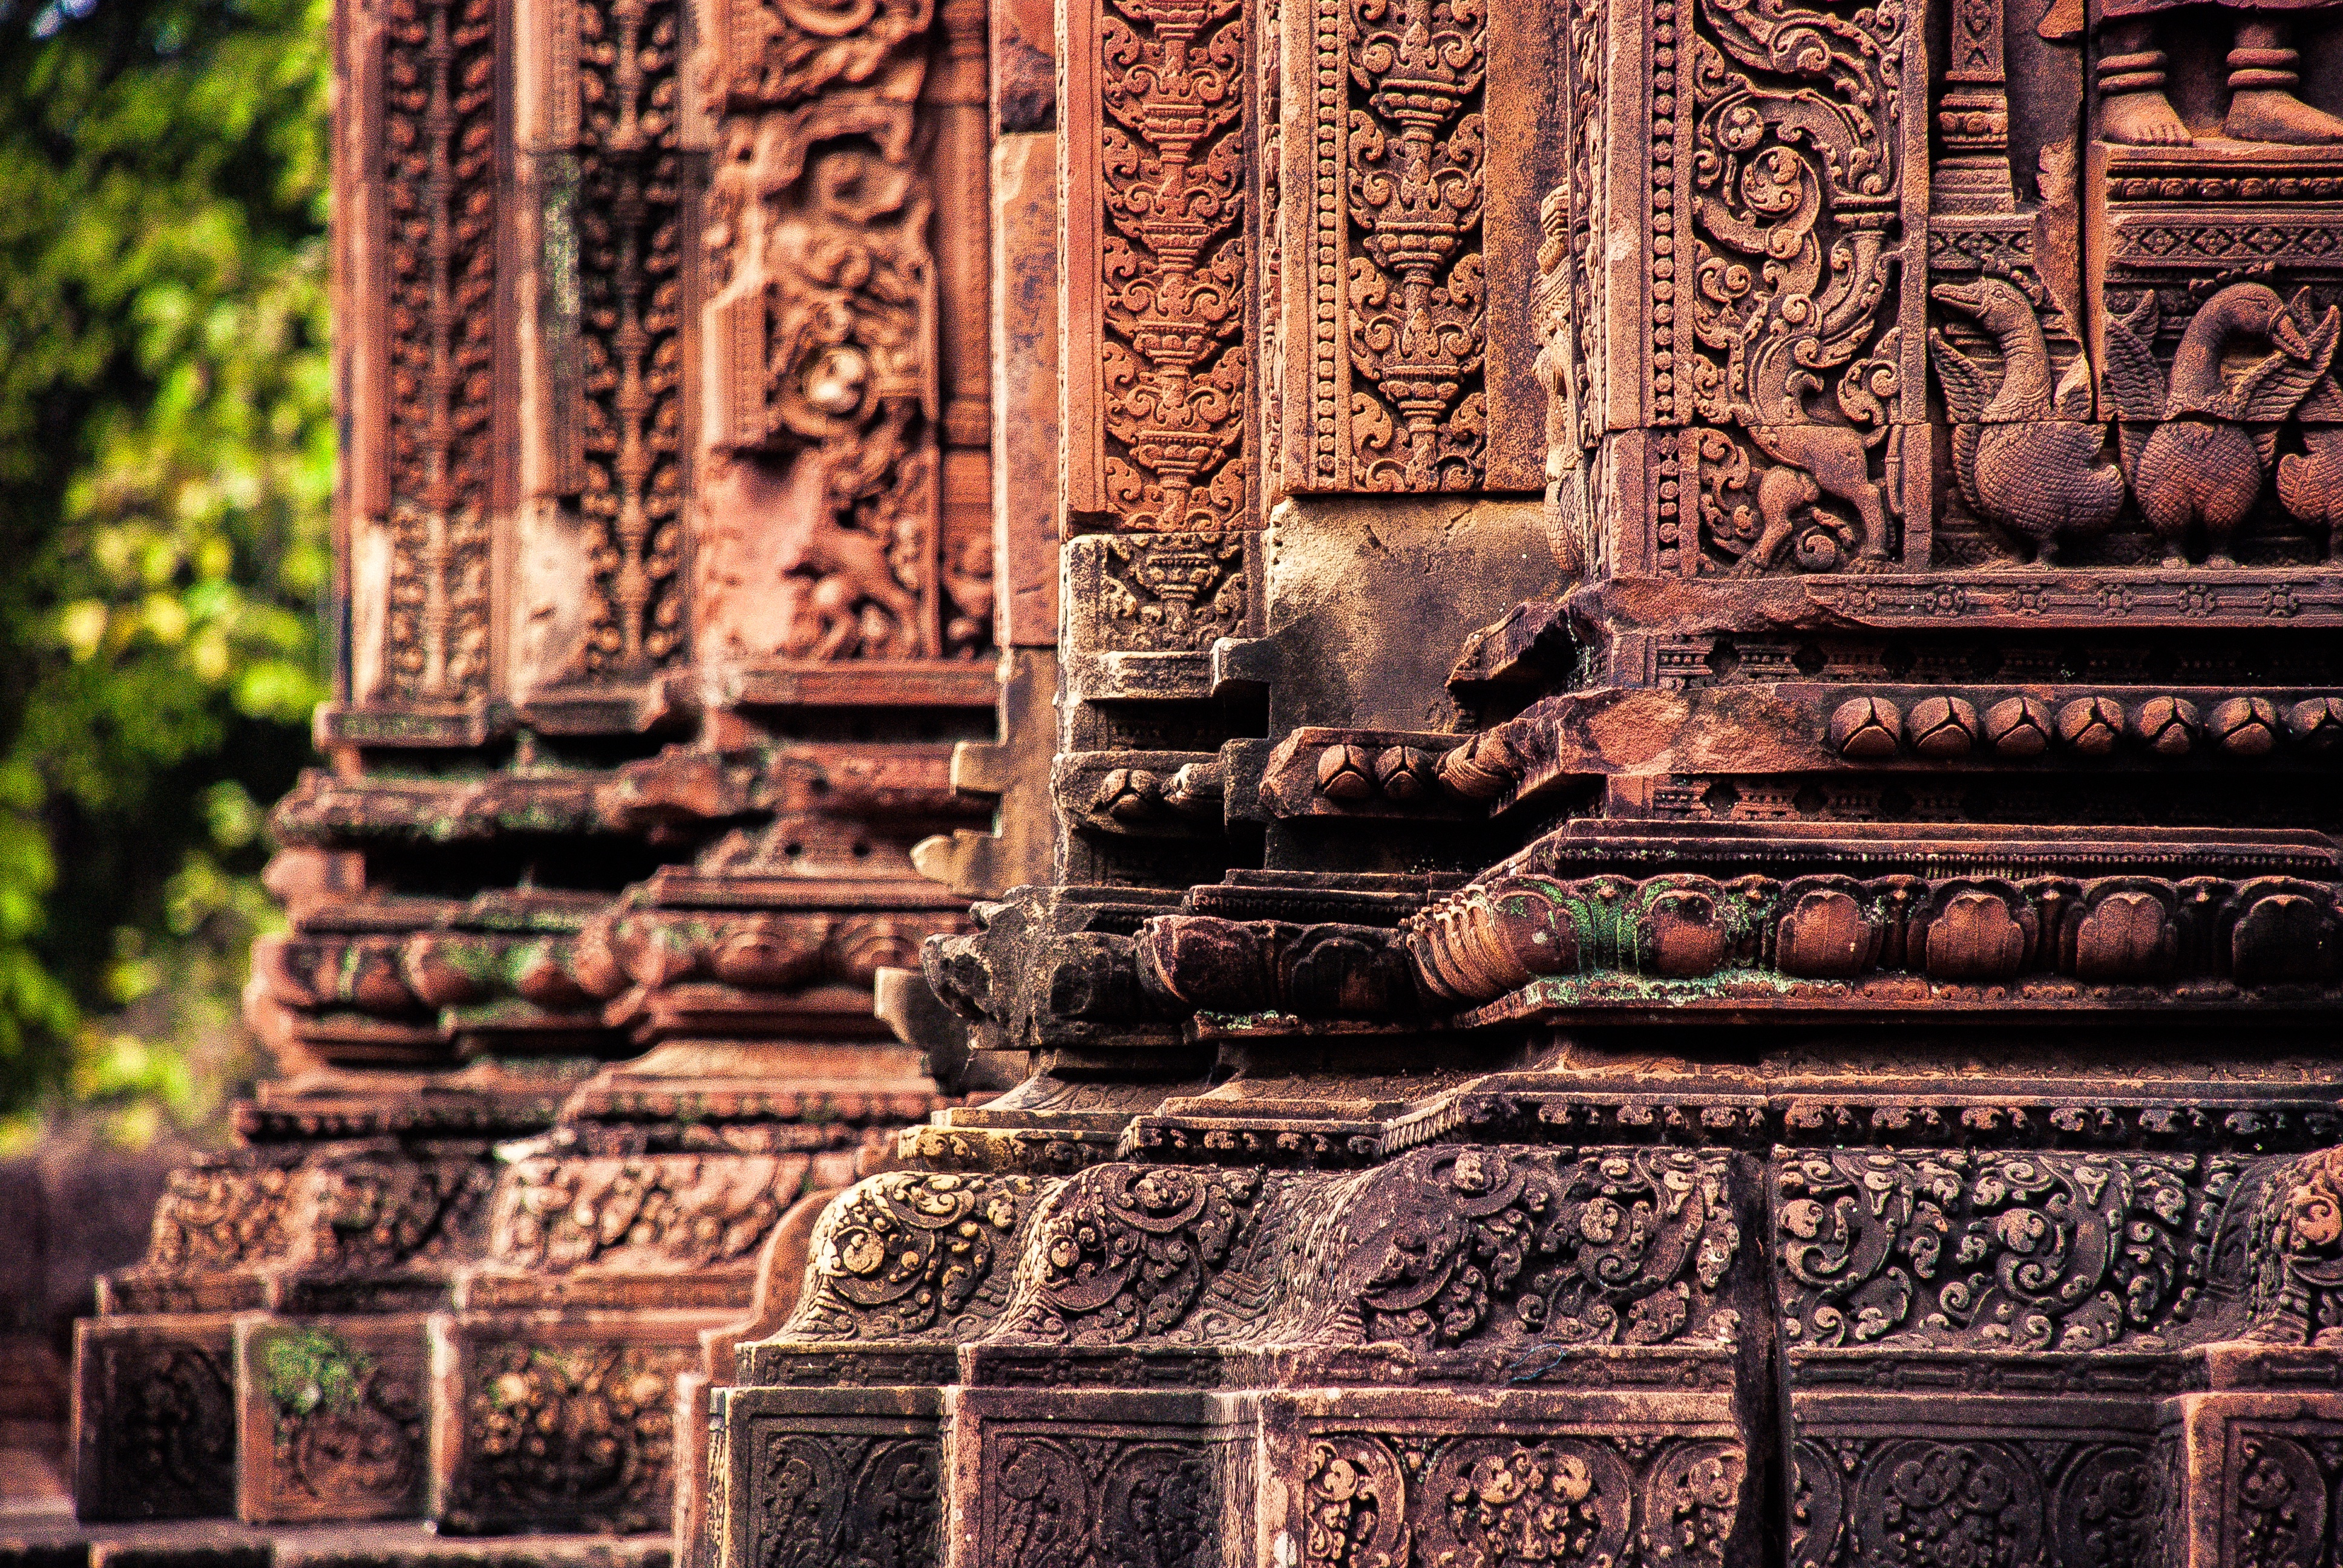
architecture, texture, pillar, religion, place of worship, sculpture, cool image, temple, shrine, history, tourist attraction, carving, cool photo, archaeological site, stone carving, hindu temple, historic site, ancient history, stock photography